In de gloria

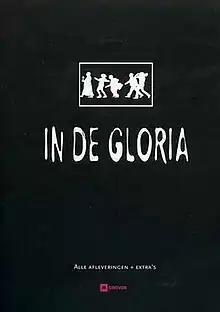
In de Gloria DVD box cover

In de Gloria (English: "In the Glory") is a Belgian TV sketch comedy show, directed by Jan Eelen and produced by the company "Woestijnvis" that lasted from 11 February 2000 to 28 April 2001. It is a mockumentary series which satirizes reality television and human interest shows, especially targeting the way regular people are exploited by media.